Futsal Boys!!!!!

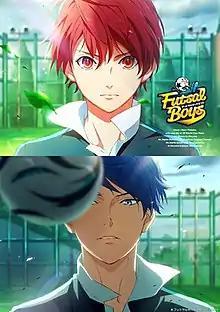
Promotional image

is a Japanese multimedia franchise based on futsal. An anime television series produced by Diomedéa aired from January to March 2022, and a mobile video game developed by Bandai Namco Entertainment was also released.